Broken Hill railway station

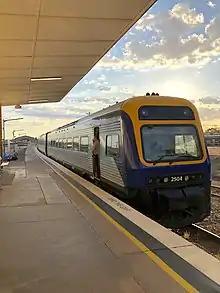
The "Outback Xplorer" at Broken Hill.

Broken Hill railway station is a heritage-listed railway station located on the Broken Hill line in Broken Hill, New South Wales, Australia. It was added to the New South Wales State Heritage Register on 2 April 1999.